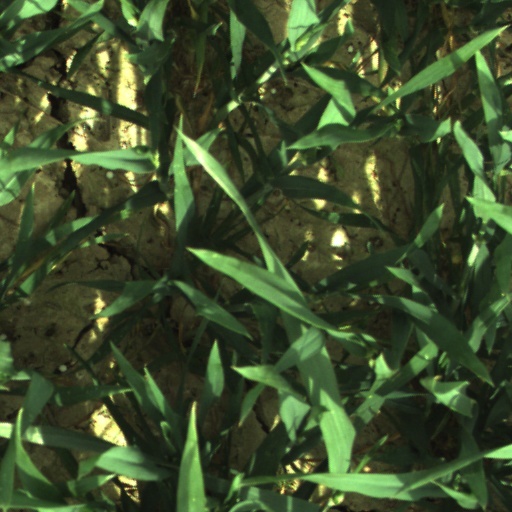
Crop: wheat